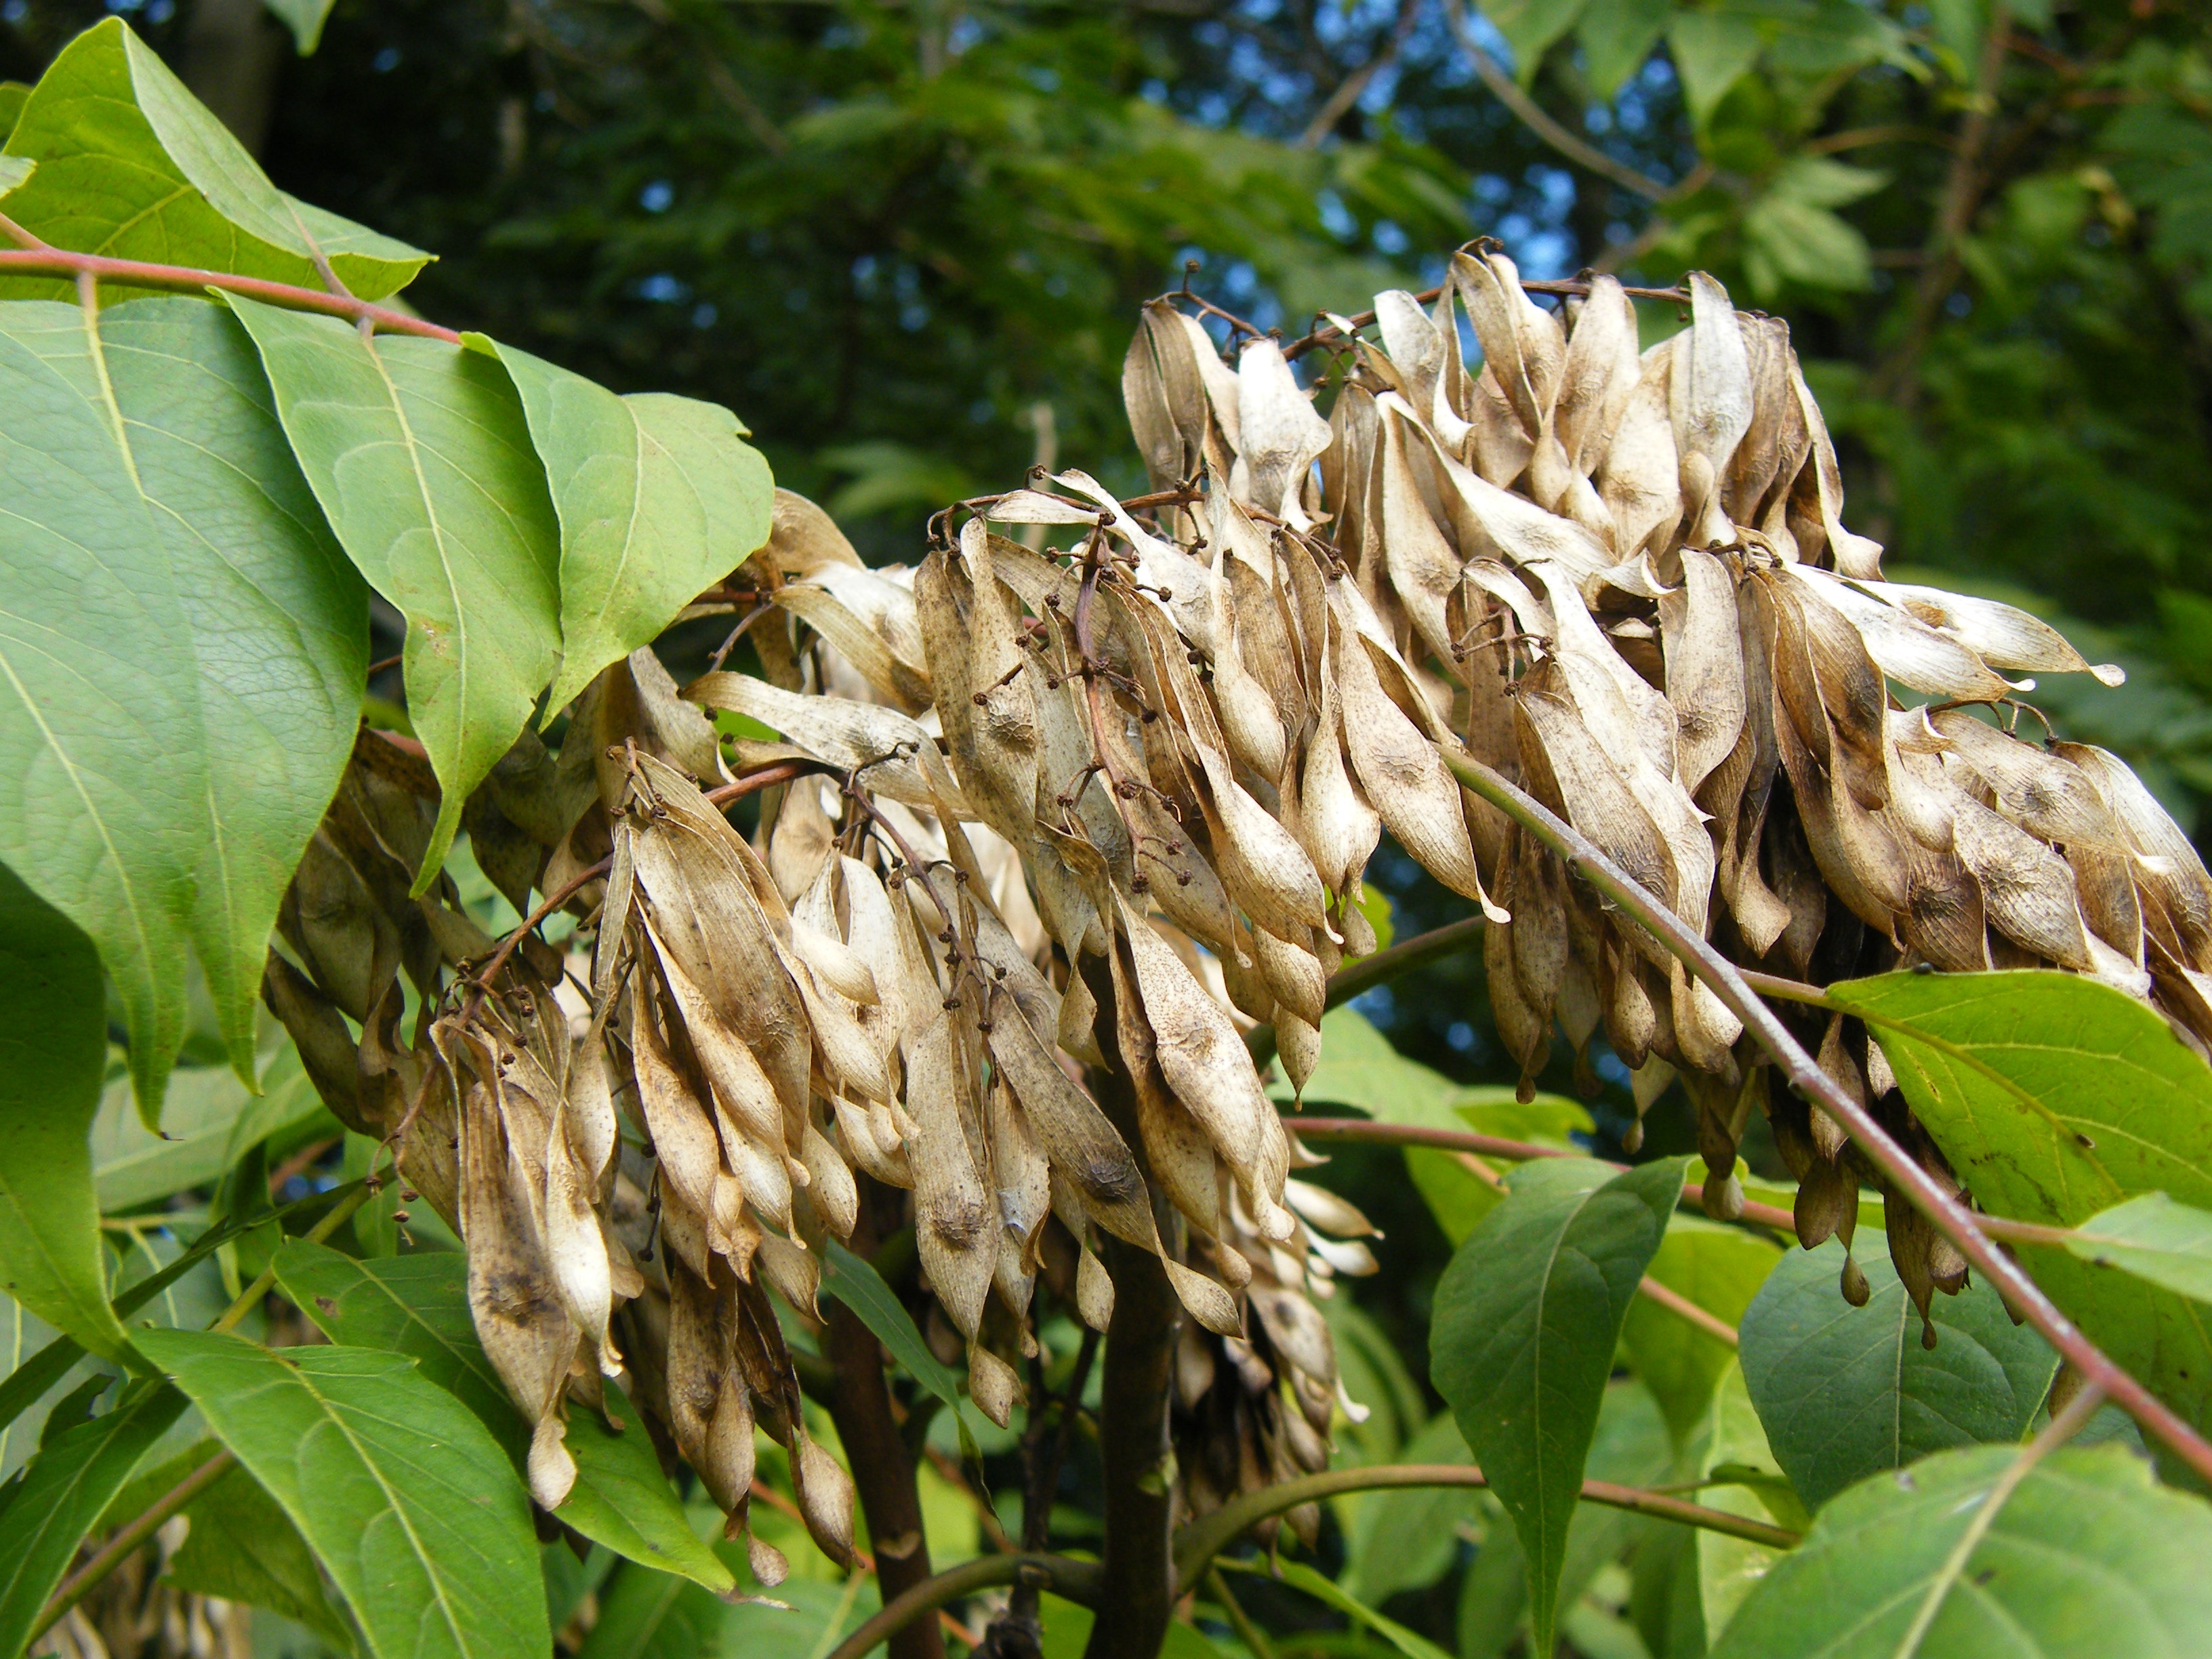
tree, nature, grass, branch, plant, fruit, leaf, flower, wildlife, jungle, produce, botany, garden, flora, shrub, rainforest, ailanthus, species, flowering plant, ailanthus altissima, tree of heaven, grass family, woody plant, land plant